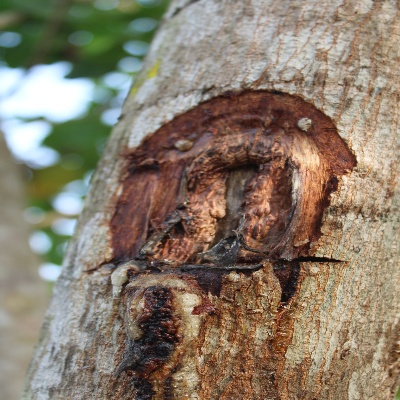
Crop: Cashew
Condition: gumosis